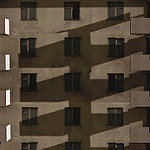
Scene: Outdoor